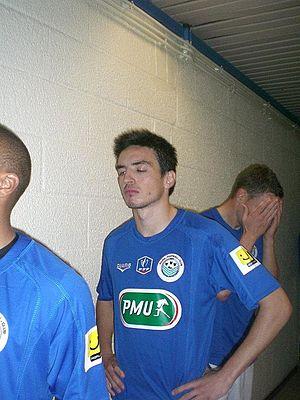
Léo Schwechlen avant le début du match Avion / Tours - septième tour de la Coupe de France de Football à Avion le 19 novembre 2011
Léo Schwechlen, né le 5 juin 1989, est un footballeur français. Il joue au poste de défenseur central avec le Göztepe Izmir.